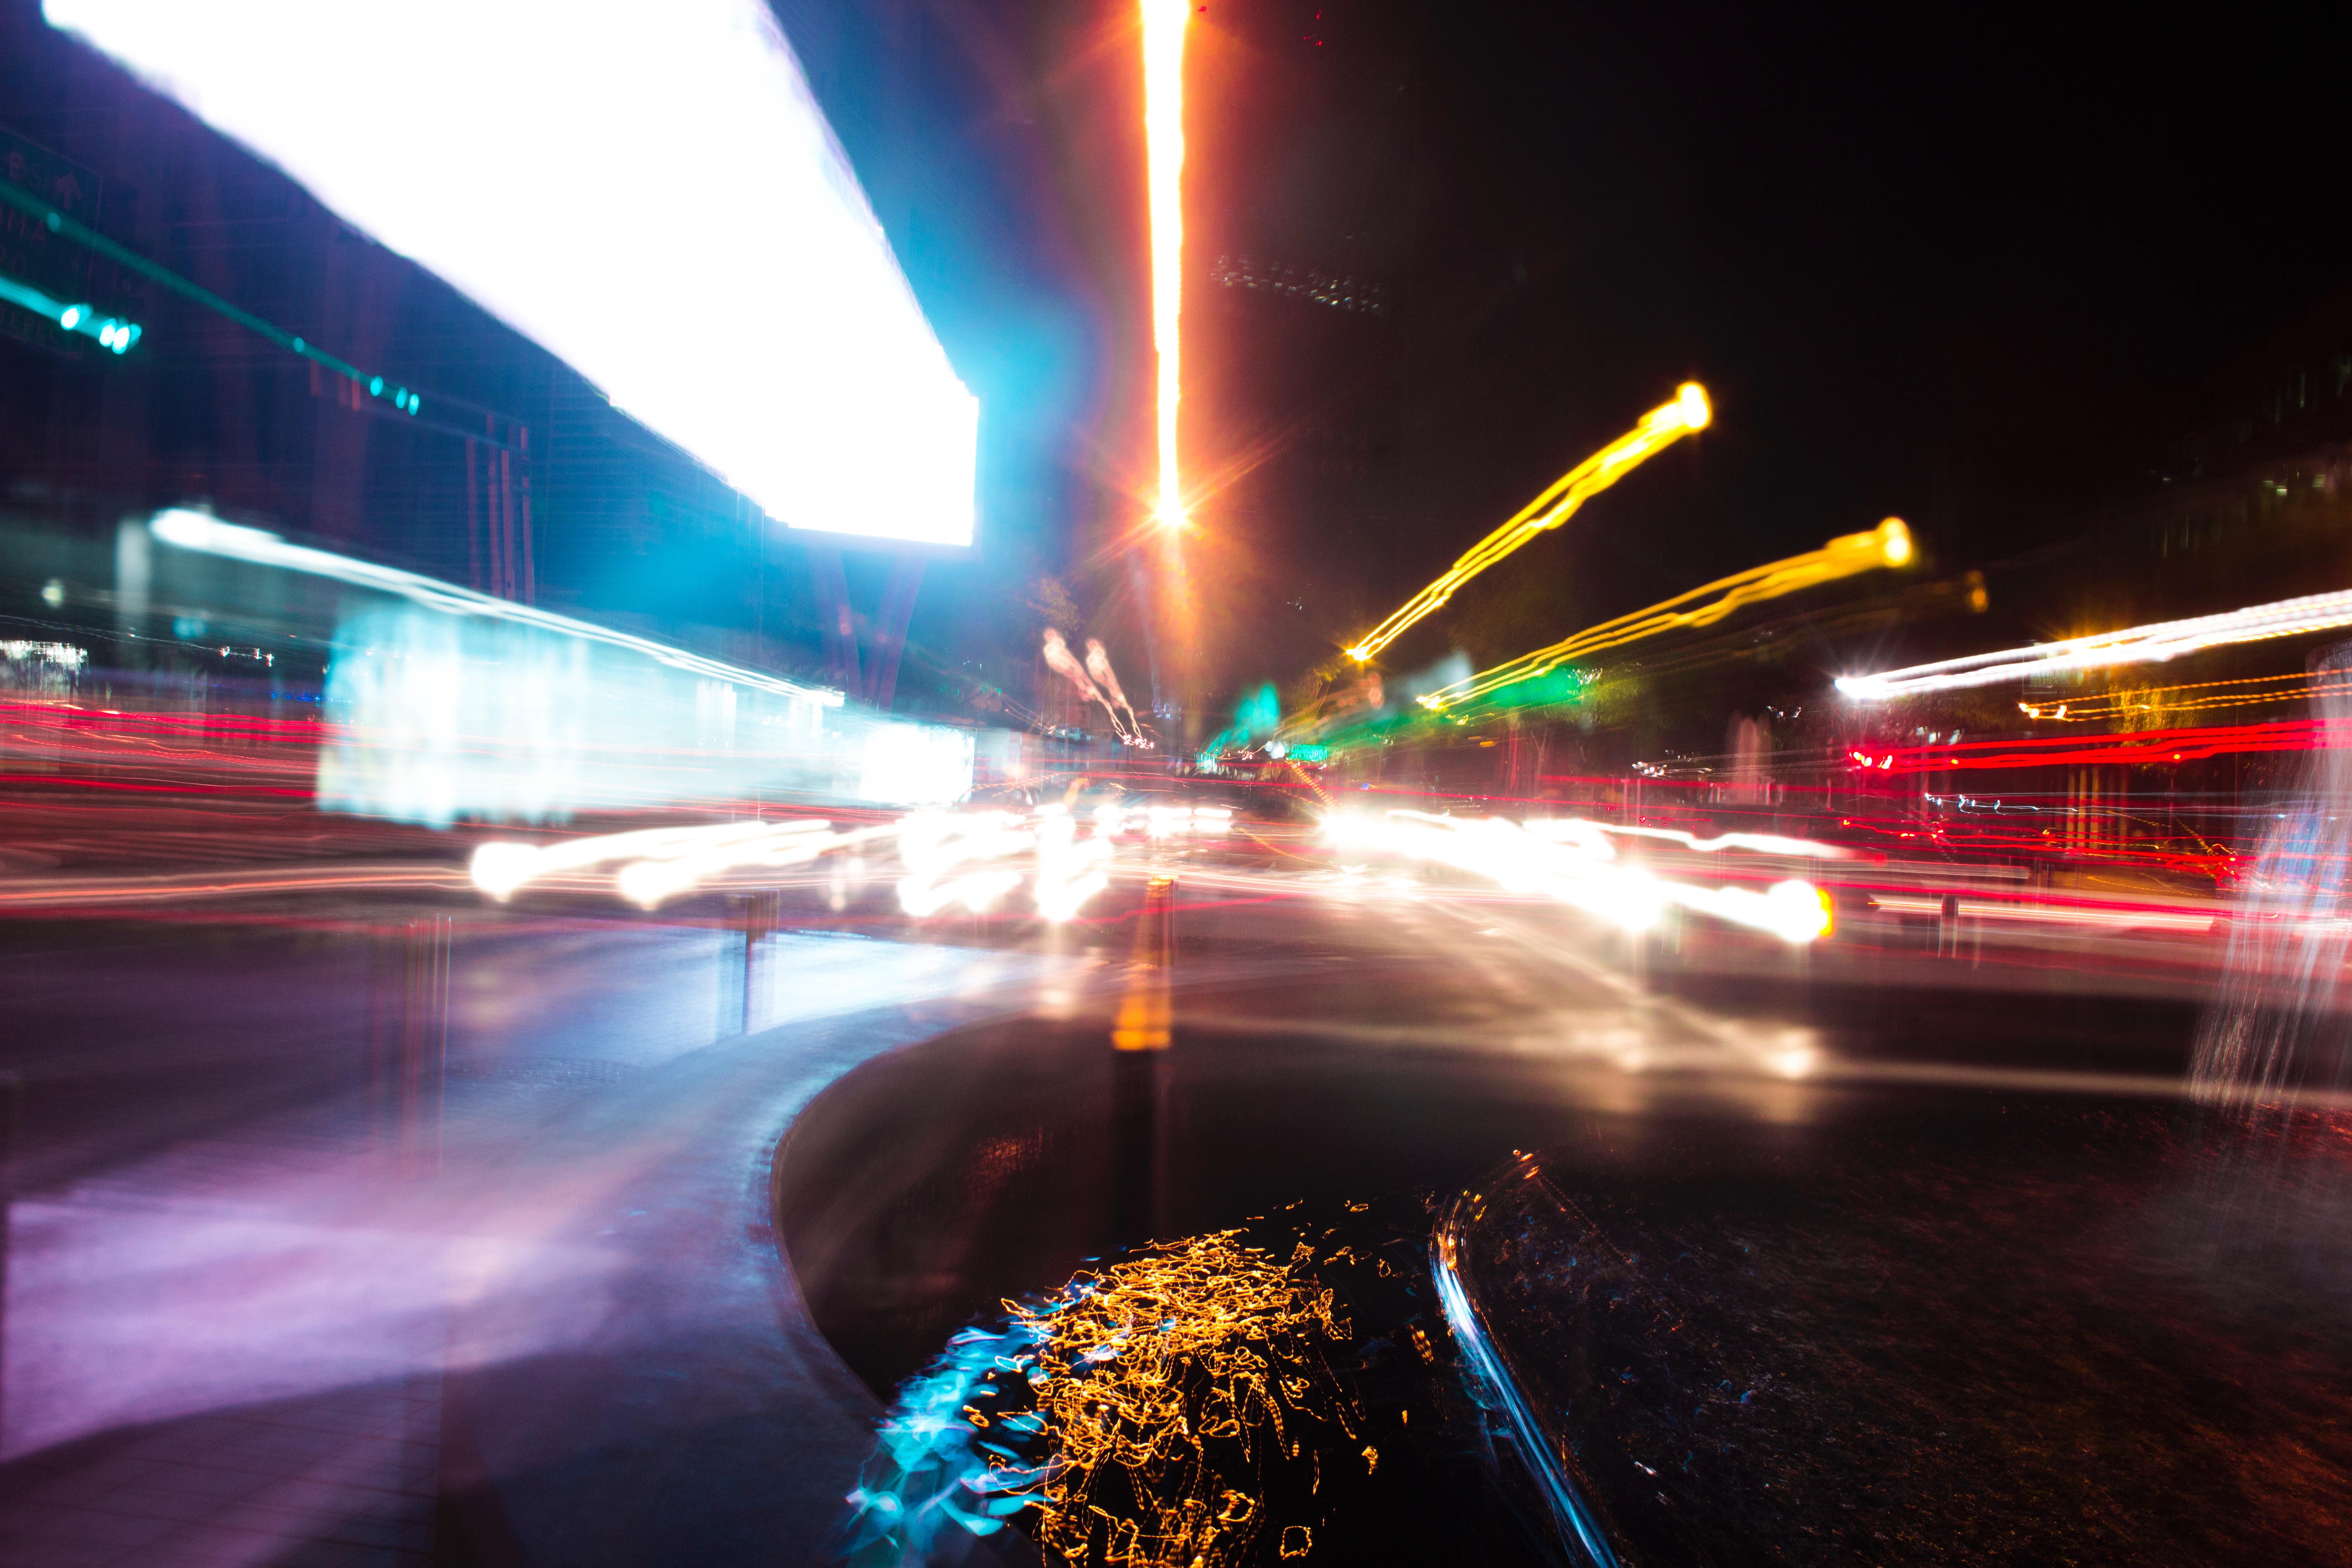
light, traffic, night, lighting, infrastructure